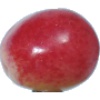
Label: Cherry Rainier 1